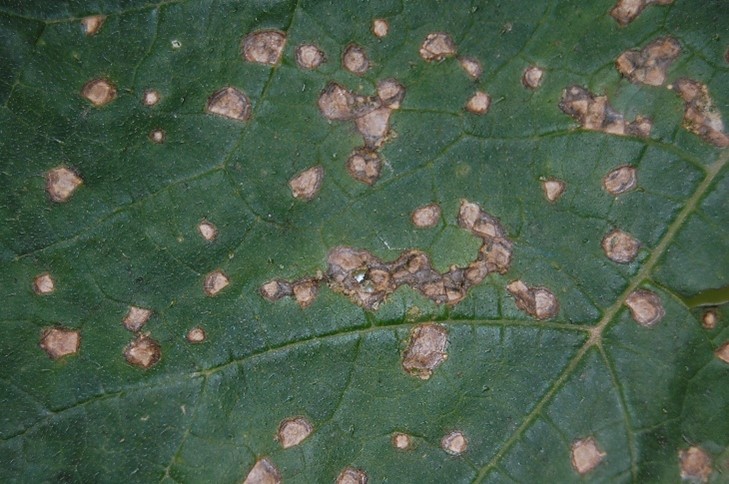
Plant: Cucumber
Disease: cucumber angular leaf spot